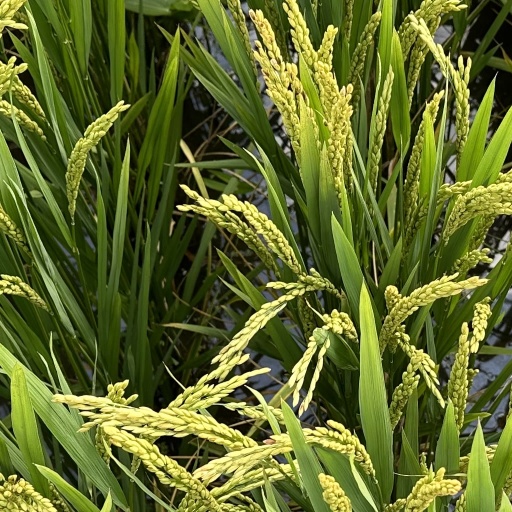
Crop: rice